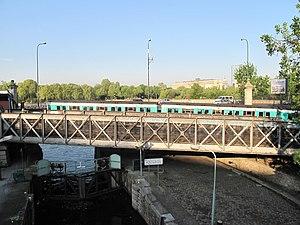
Le métro sur le pont de la Rapée, vu depuis le pont Morland. En dessous, une porte de l'écluse entre la Seine et le bassin de l'Arsenal. Paris 4e arr.